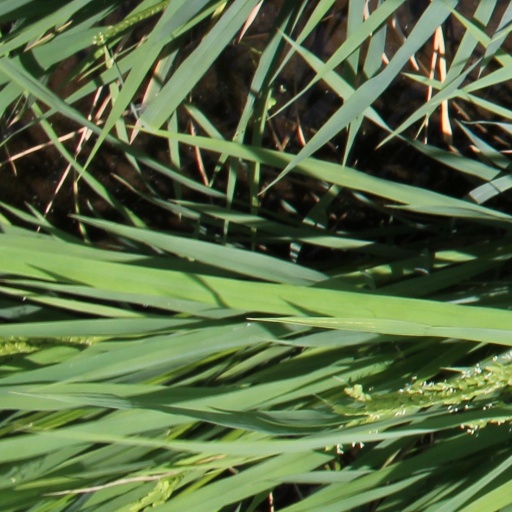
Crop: rice